South of Suva

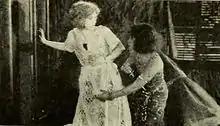
Mary Miles Minter in "South of Suva" (1922)

As described in various film magazine reviews, Phyllis Latimer (Minter) is sailing to Suva in the Fiji Islands to join her husband Sydney (Long), whom she has not seen since their marriage three years previously. She is travelling with Pauline Leonard (Bryson), who is to meet with her ward John Webster (Bowers) on Suva, but Pauline instead chooses to accompany a man she has fallen in love with on board.